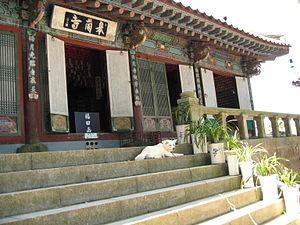
Busosanseong, la forteresse du mont Buso, est située à Buyeo dans l'ouest de la Corée du Sud et date de l'époque où cette ville était la capitale du royaume de Baekje. Elle est classée dans la liste du patrimoine mondial de l'UNESCO depuis 2015 dans le groupe des aires historiques de Baekje. Le site archéologique de Gwanbuk-ri correspond aux vestiges du palais royal et se trouve directement à son pied, côté ville.